Sijil Pelajaran Malaysia

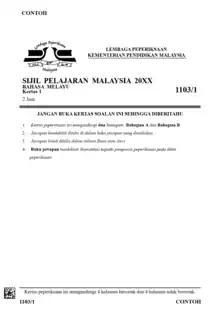
Mockup of the front page of the Malay Language SPM Paper

The SPM is sat for by secondary school students before further studies in foundation, STPM, matriculation or diploma. The examination is set and examined by the Malaysian Examinations board. For students attending international schools, the equivalent exam they take is the International General Certificate of Secondary Education (IGCSE) exam, and the Unified Examinations Certificate is equivalent to Advanced Level. All SPM examination papers are considered official confidential property and are protected under the Official Secrets Act 1972 of Malaysia.